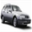
Label: automobile